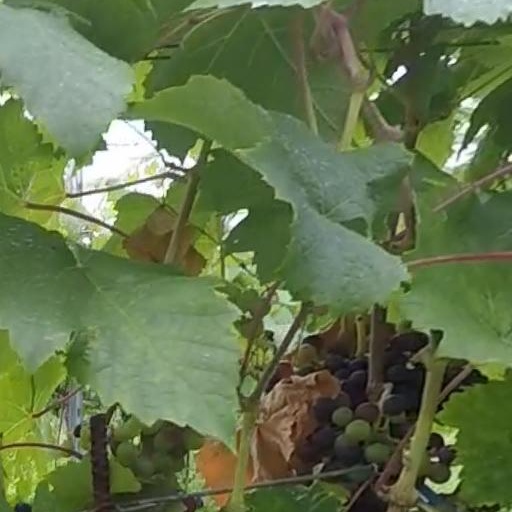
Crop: grape